Shawn Edward

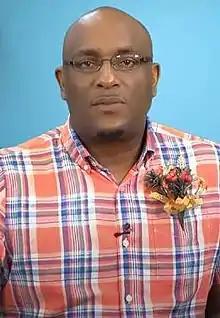
Edward in 2020

Shawn Edward is a Saint Lucian politician and representative in the House of Assembly for the Constituency of Dennery North for the Saint Lucia Labour Party. Edward also serves as Minister for Education, Sustainable Development, Innovation, Science, Technology and Vocational Training. Edward won his seat once again at the 2021 Saint Lucian General Election. He is also the 2nd Deputy Political Leader of the Saint Lucia Labour Party. Edward has not lost his seat since his entry in the 2011 Saint Lucian General Election.